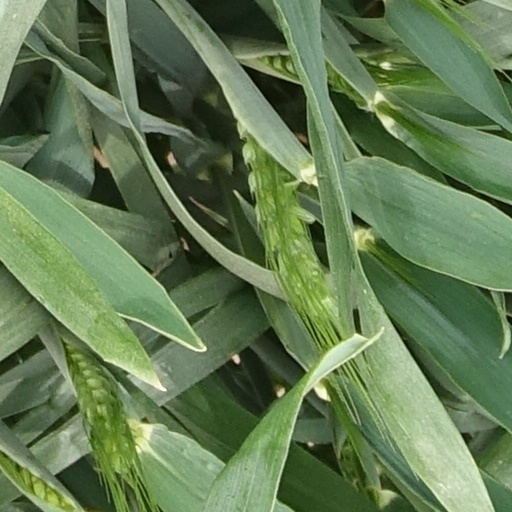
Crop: wheat